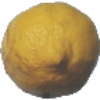
Label: lemon